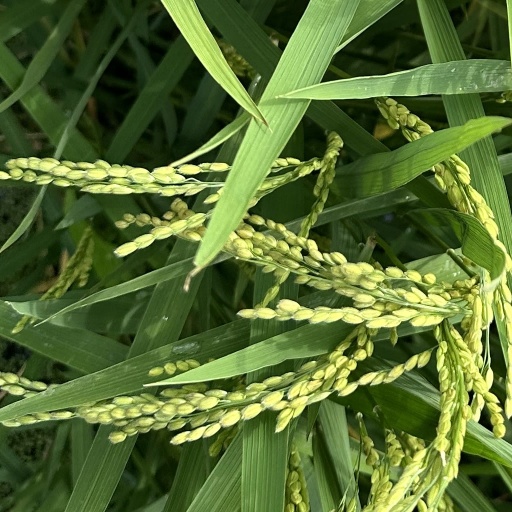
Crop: rice